Sebastian Ernst

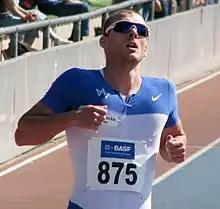
Sebastian Ernst

Sebastian Ernst (born 11 October 1984 in Gelsenkirchen) is a German sprinter who specializes in the 200 metres. His personal best time is 20.36 seconds, achieved during the heats at the 2004 Summer Olympics. This ranks him third among German 200m sprinters, only behind Tobias Unger and Frank Emmelmann. Ernst has represented the sports team TV Wattenscheid 01 and Schalke 04 domestically.